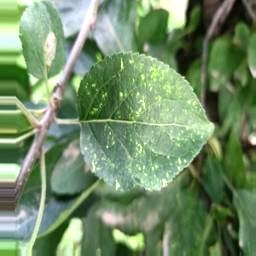
Label: Apple_Mosaic